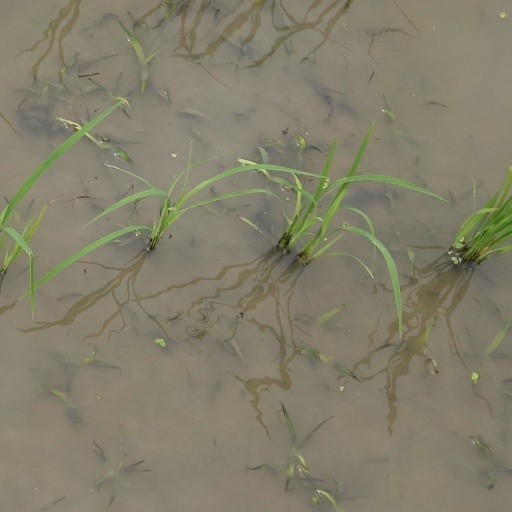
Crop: rice